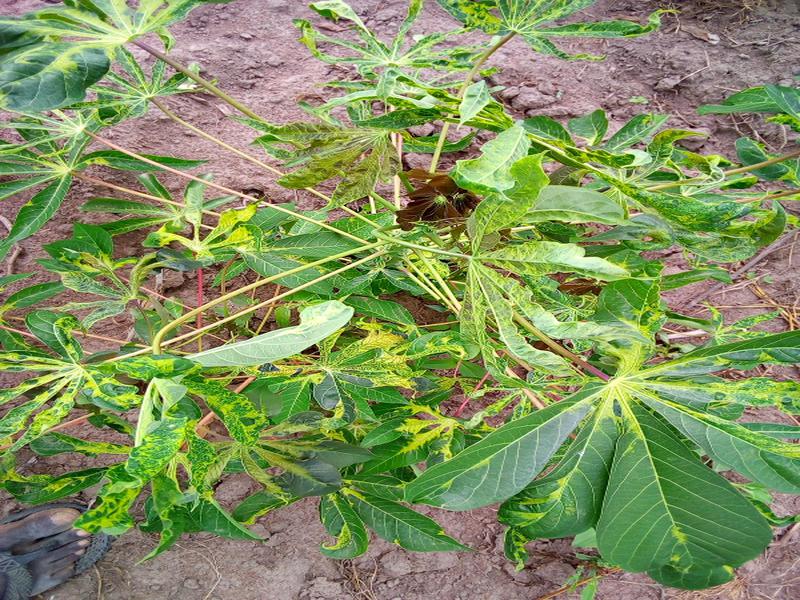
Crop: cassava
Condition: mosaic_disease